American Gangster (film)

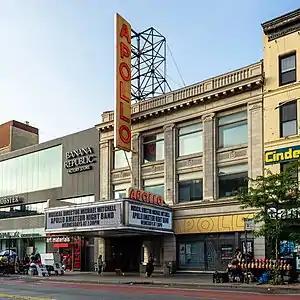
The film's premiere was at the Apollo Theater in Harlem.

Principal photography began in July 2006 in New York City. "American Gangster" was filmed over a period of approximately four months in over 180 different locations, most of them across New York; it set the record for containing the highest number of filming locations of a movie. Two months were spent in New York, with all the city's five boroughs being used. Approximately fifty to sixty locations were set in Harlem alone. While in the neighbourhood, Scott stated that he found several interiors that had been untouched since the 1940s.